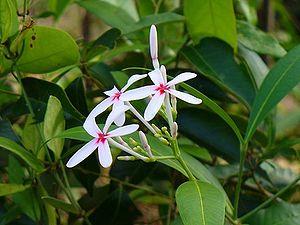
Kopsia est un genre de plantes de la famille des Apocynaceae.